Narva (river)

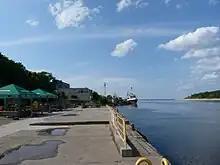
Pier by the Narva River's mouth as it enters into the Baltic Sea at Narva-Jõesuu (2009)

The Narva River has its source at the northeastern end of Lake Peipus, near the villages of Vasknarva (Estonia) and Skyamya (Russia). There are a few more small villages on the upper section of the river, Permisküla and Kuningaküla on the Estonian side and Omuti on the Russian side, but up to the city of Narva the shores of the river are mostly forested or marshy land. The river is dammed entering Narva and Ivangorod, forming the Narva Reservoir, which extends up to upstream. The Narva empties into Narva Bay near the Estonian town of Narva-Jõesuu, third largest settlement on the river after Narva and Ivangorod.